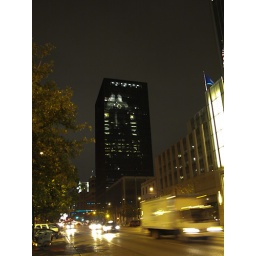
The Frost tower casts its reflection on neighboring building against the night sky in downtown Austin.Photo by Bill Oriani